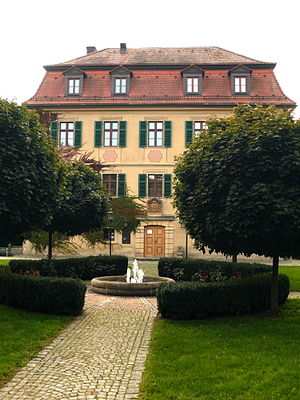
Oberaurach / Geografi
Barokslottet Tretzendorf, er i dag rådhus i kommunen Oberaurach
Oberaurach er en kommune i Landkreis Haßberge i Regierungsbezirk Unterfranken i den tyske delstat Bayern.